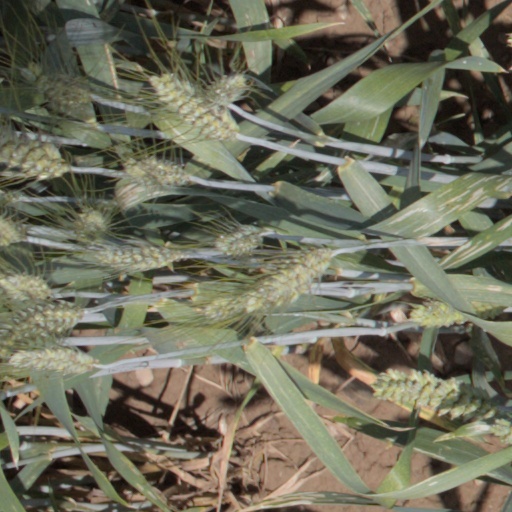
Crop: wheat